Hobart Corporation

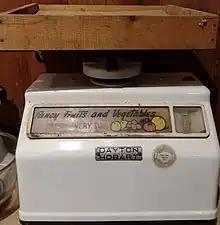
Vintage Dayton-Hobart industrial scale

The company reorganized in 1913 as The Hobart Manufacturing Company and became Hobart Corporation in 1974. The former KitchenAid division was formed in 1919. In 1934, Hobart bought the Dayton Scale Company (an IBM division) from IBM. Dart & Kraft acquired Hobart in 1981. KitchenAid was sold to Whirlpool Corporation in 1986 after the consummation of a $150 million purchase offer proposed in January 1985. Dart & Kraft split in 1986, with Hobart becoming part of Premark. Premark was acquired by Illinois Tool Works in 1999. In 2001, Hobart became a part of Illinois Tool Works Food Equipment Group.